Gaspard Duché de Vancy

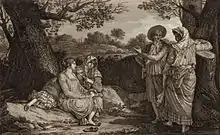
"The costumes of the inhabitants of Manila", engraving after a 1787 drawing by Duché de Vancy that he made during the expedition that later ended in tragedy in 1788

Gaspard Duché de Vancy (1756–1788) was a French artist of the 18th century. He grew up in Vienna and exhibited not only at Paris' Salon of Young Artists (1781), but also at London's Royal Academy (1784). He was particularly active in portraiture, producing images of Stanislaus of Poland (1784), the secretary of the Kingdom of Naples (1784) and Marie Antoinette, and was also taken on as the official artist of the La Perouse expedition, on which he disappeared. His skull was thought to have been found off Vanikoro in April 2003, but DNA tests proved inconclusive.